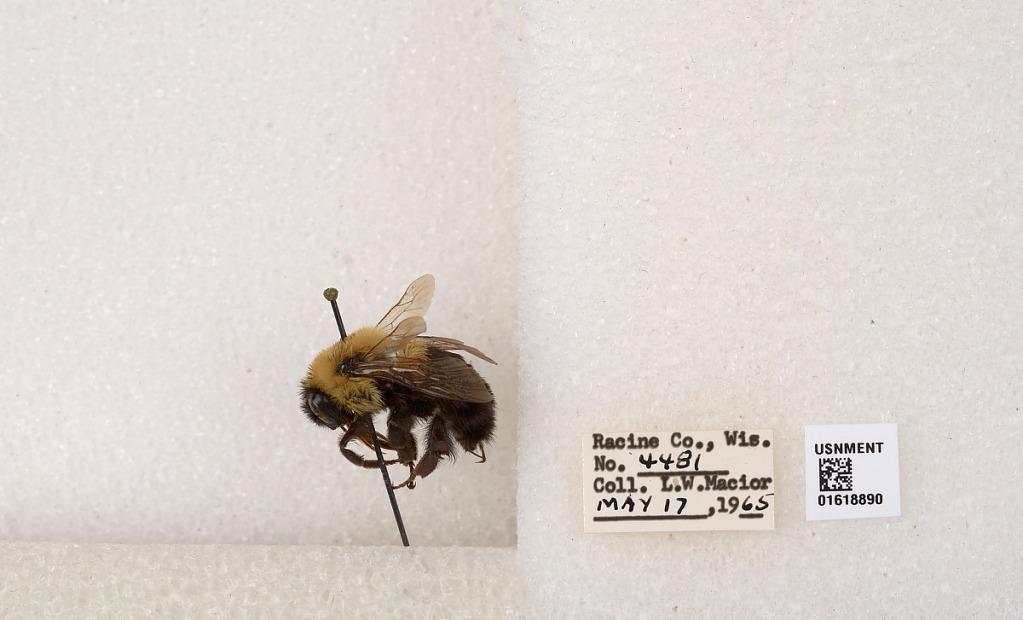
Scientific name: Bombus impatiens Cresson
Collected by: L. Macior
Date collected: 1965-5-17
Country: United States
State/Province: Wisconsin
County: Racine
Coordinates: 42.7299, -87.8123